Classical guitar

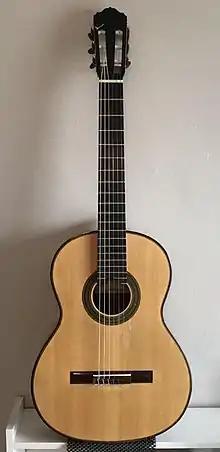
A photo of a contemporary "double-top" construction guitar made by Gernot Wagner in 2013 and owned by Jason Vieaux.

The fretboard (also called the fingerboard) is a piece of wood embedded with metal frets that constitutes the top of the neck. It is flat or slightly curved. The curvature of the fretboard is measured by the fretboard radius, which is the radius of a hypothetical circle of which the fretboard's surface constitutes a segment. The smaller the fretboard radius, the more noticeably curved the fretboard is. Fretboards are most commonly made of ebony, but may also be made of rosewood, some other hardwood, or of phenolic composite ("micarta").